A.R.C.H.I.E.

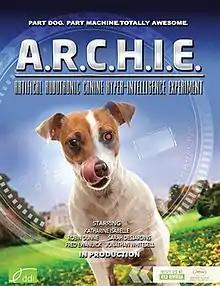
Film poster

A.R.C.H.I.E. is a 2016 American-Canadian science fiction film written and directed by and starring Robin Dunne and featuring the voice of Michael J. Fox. It is Dunne's feature directorial debut.